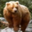
Label: bear